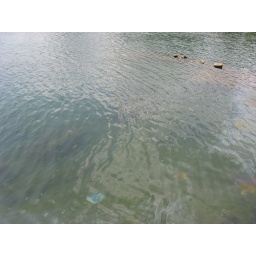
ship under the water